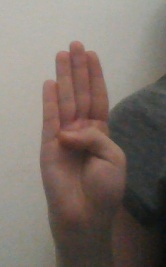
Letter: kaaf